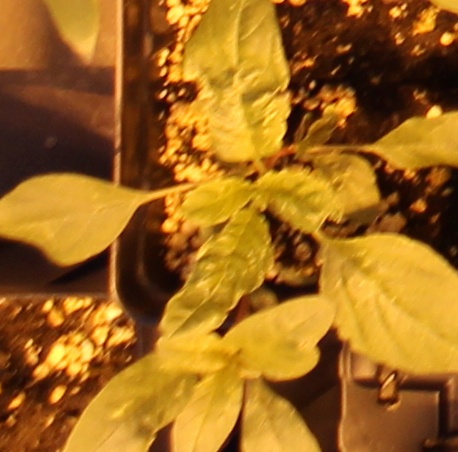
Label: Waterhemp